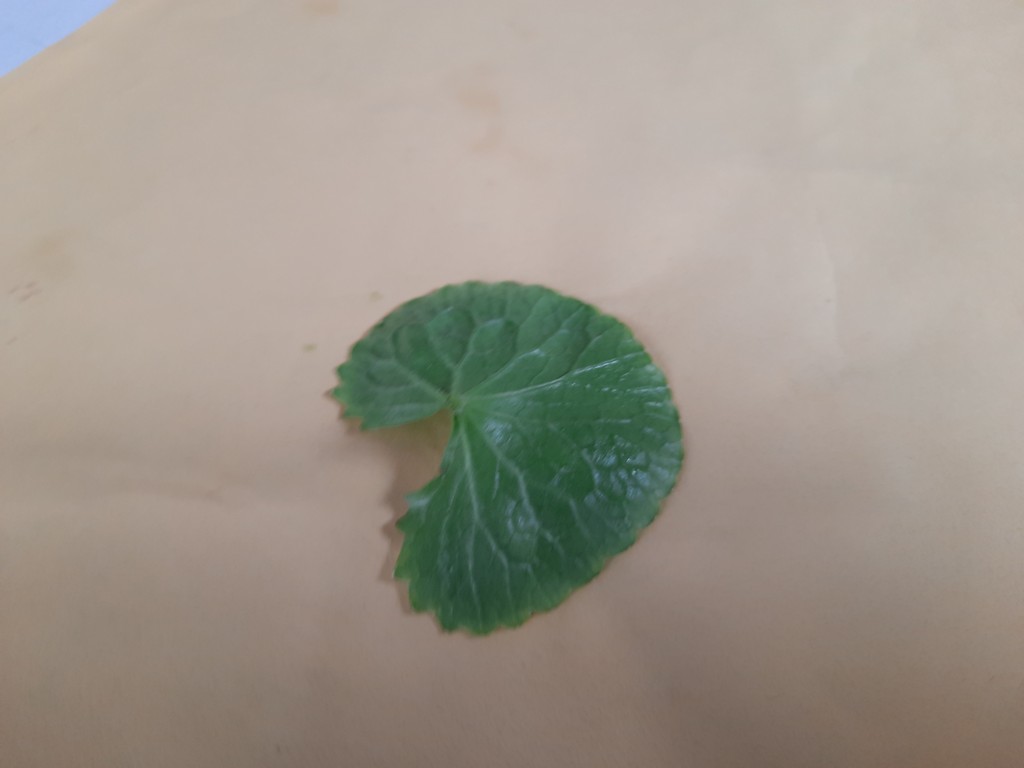
Label: Healthy